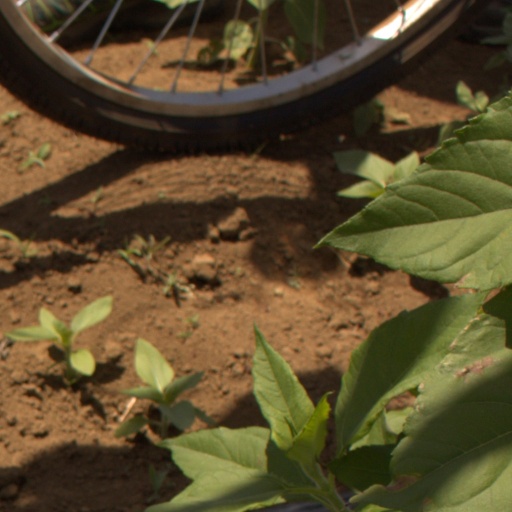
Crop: Jerusalem artichoke